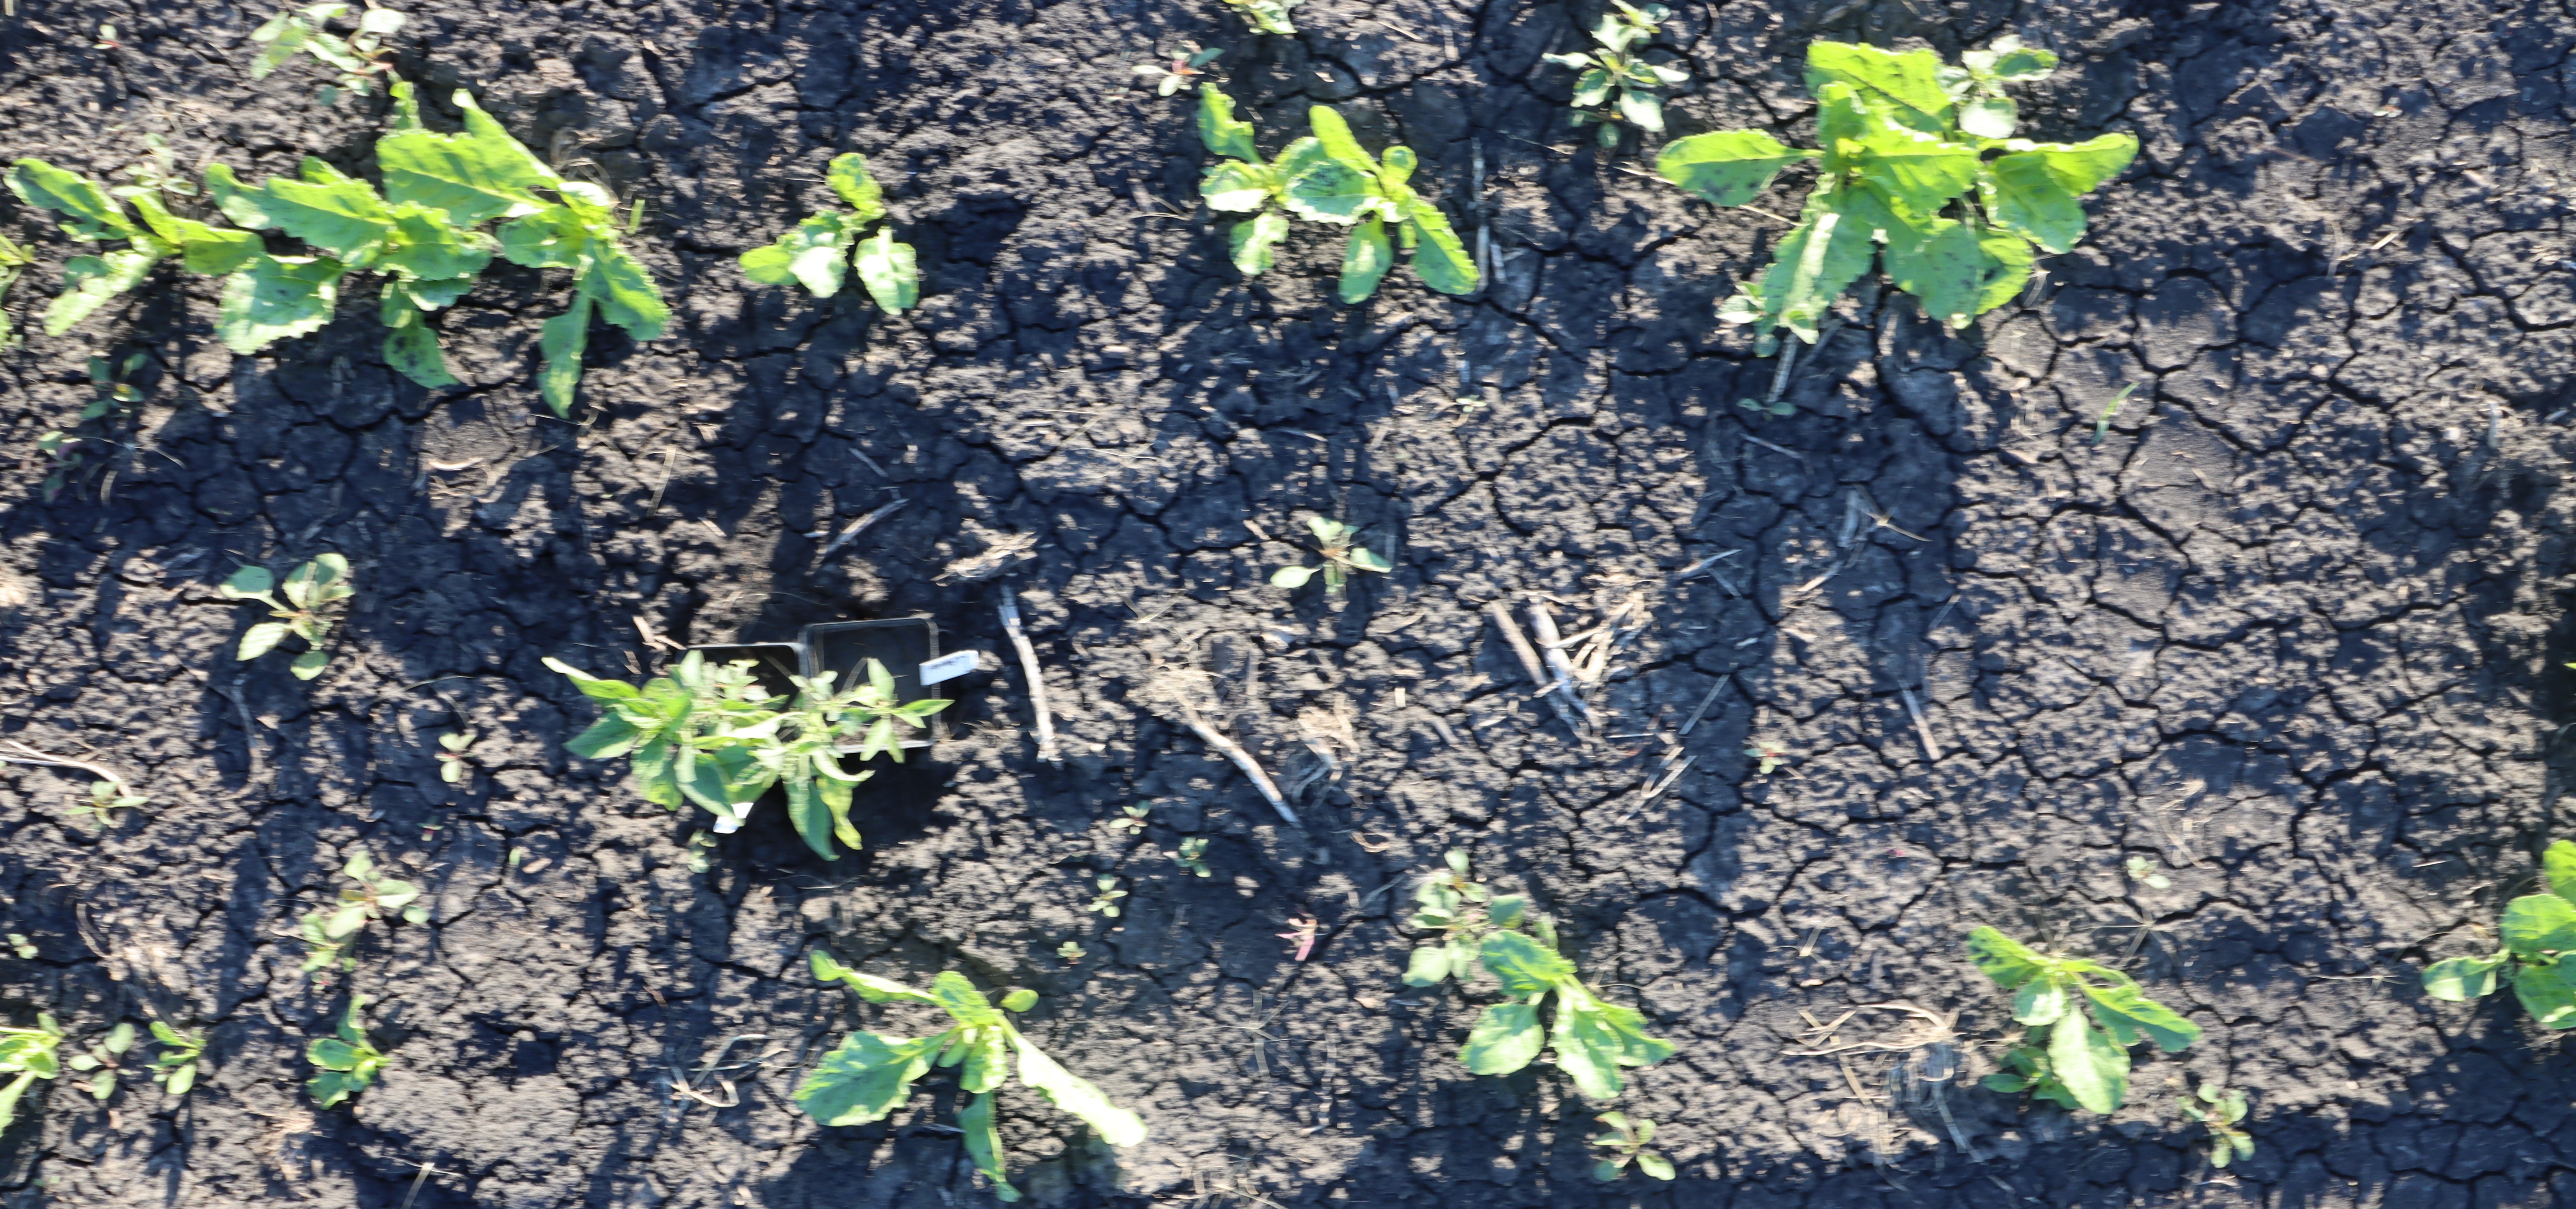
Crop: Sugar beet
Objects: Waterhemp, Waterhemp, Waterhemp, Sugar beet, Sugar beet, Sugar beet, Sugar beet, Sugar beet, Sugar beet, Sugar beet, Sugar beet, Sugar beet, Sugar beet, Sugar beet, Sugar beet, Sugar beet